Trevor Holder

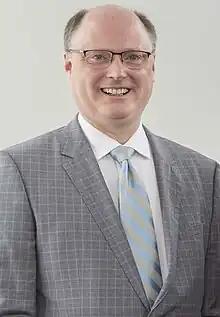
Holder in 2023

Trevor Arthur Holder (born May 8, 1973) is a former Canadian politician. He served as a member of the Legislative Assembly of New Brunswick from 1999 to 2024. At the time of his resignation, he was the longest serving member of the legislature.